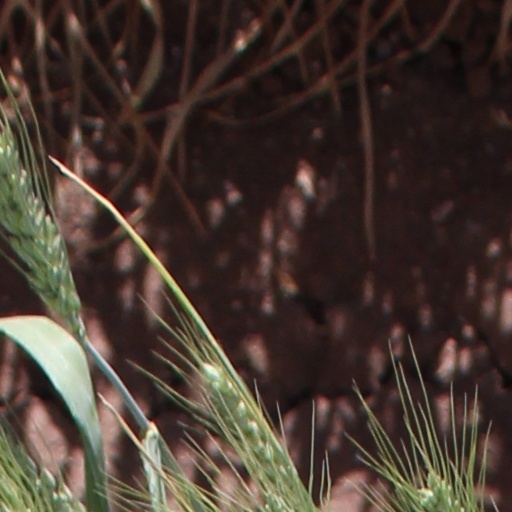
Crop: wheat